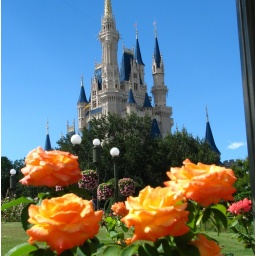
Seen in the plaza rose garden to the right of cinderella's castle